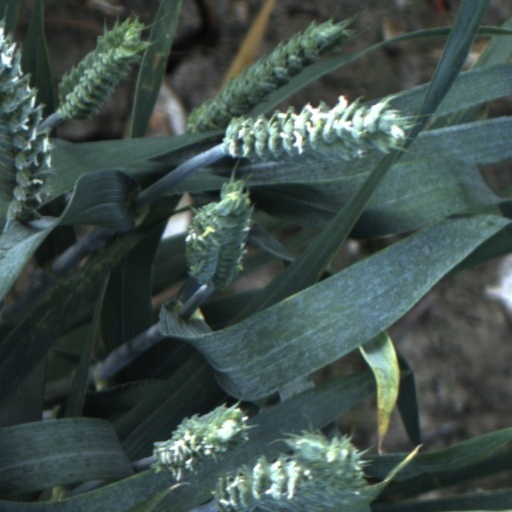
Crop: wheat